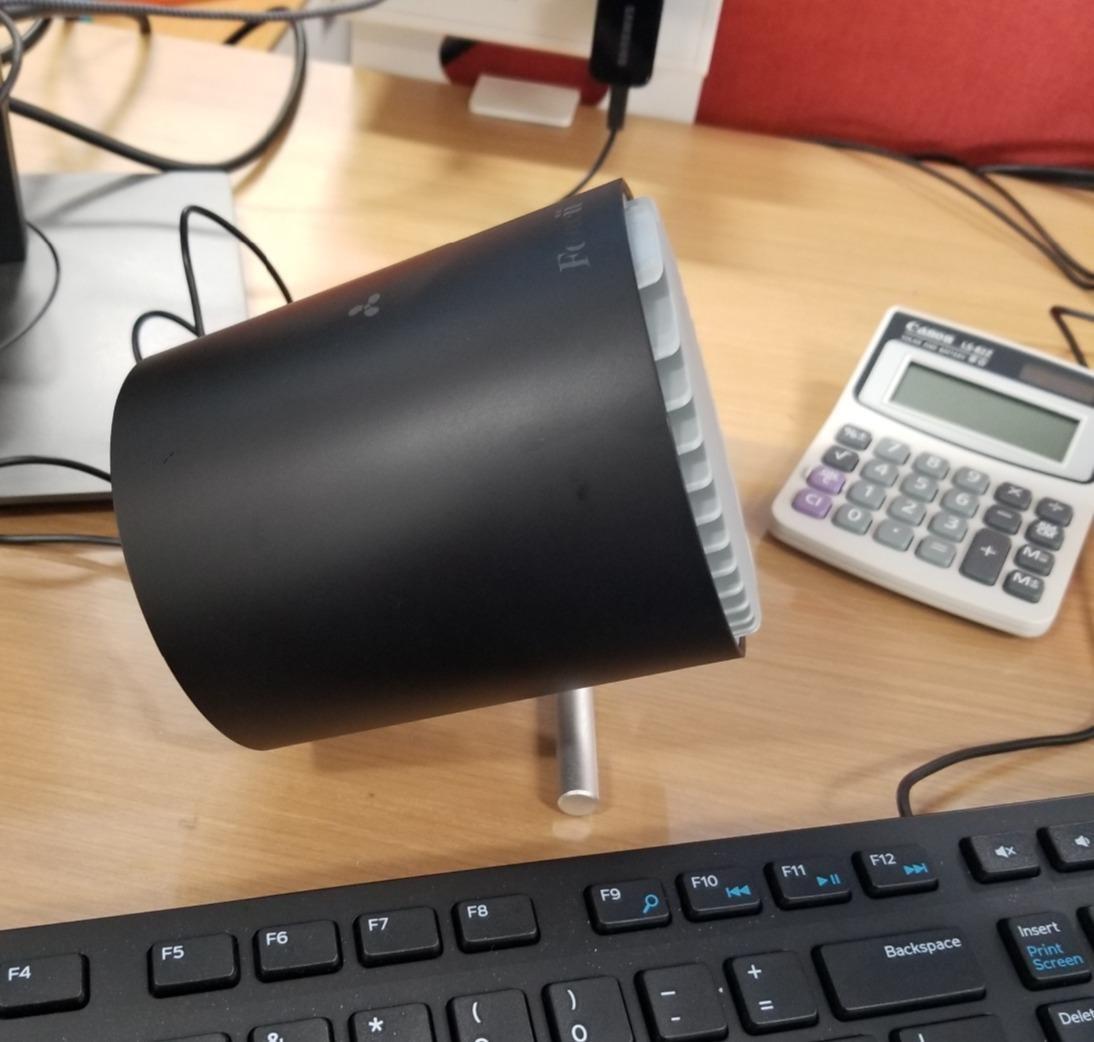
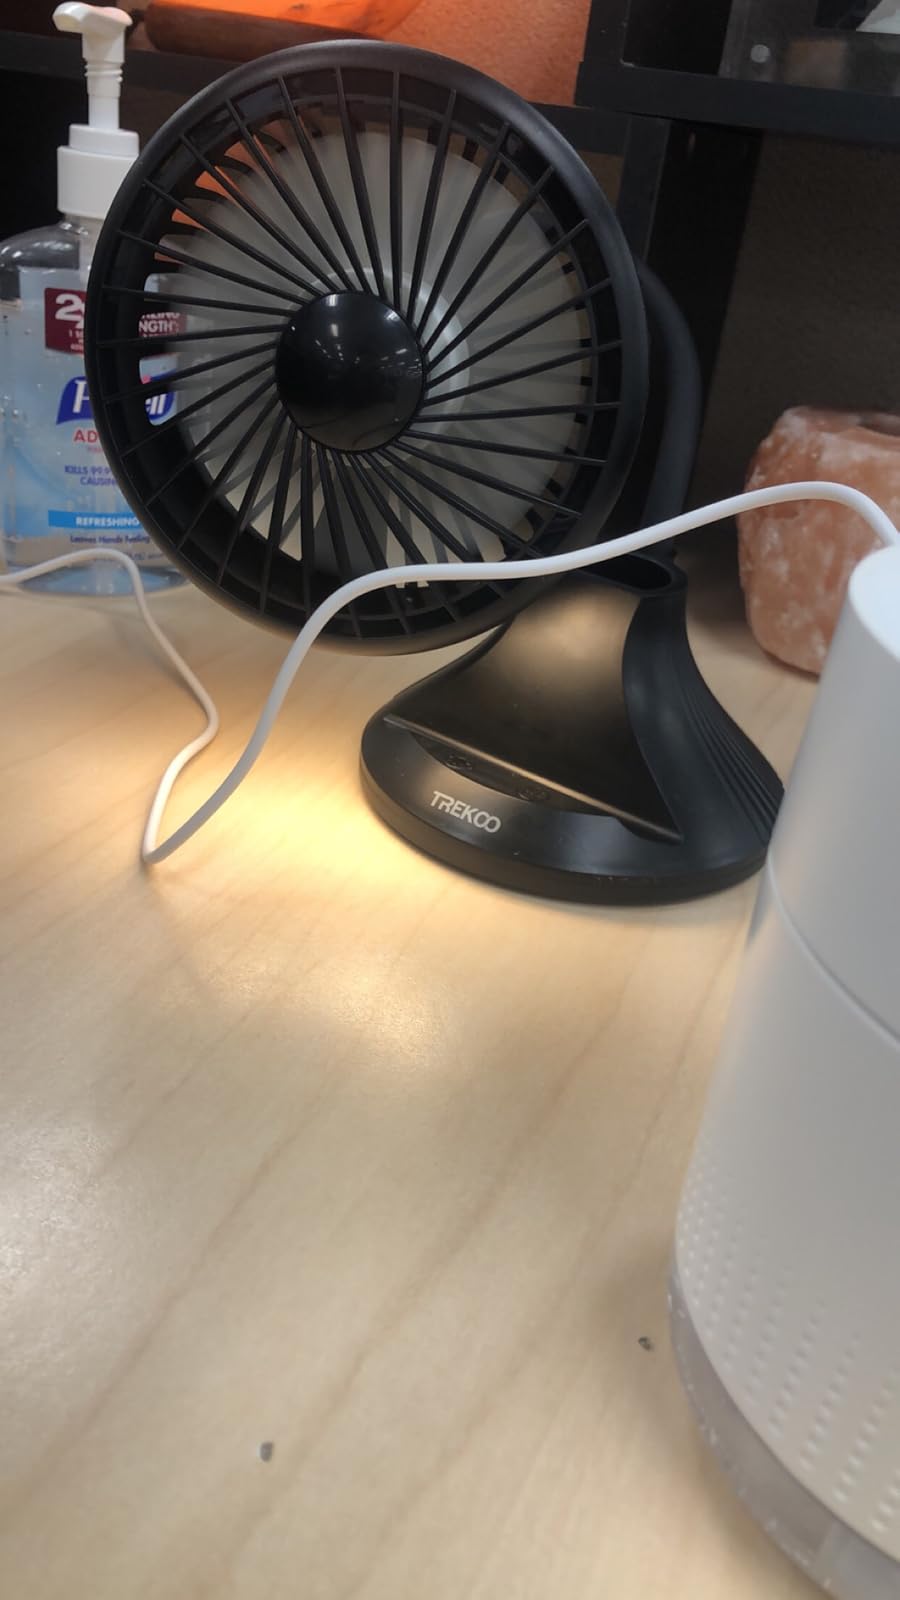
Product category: fan
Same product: no